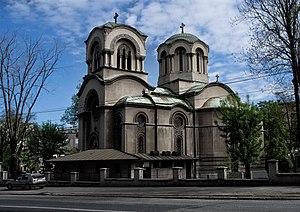
Cet article recense les monuments culturels du district de la Ville de Belgrade en Serbie.
L'église Saint-Alexandre-Nevski est une église orthodoxe serbe située à Belgrade, la capitale de la Serbie, dans la municipalité urbaine de Stari grad. Construite entre 1912 et 1929, elle est inscrite sur la liste des monuments culturels protégés de la République de Serbie et sur la liste des biens culturels de la Ville de Belgrade.
L'archevêché de Belgrade-Karlovci est une circonscription de l'Église orthodoxe serbe. Il a son siège à Belgrade. À sa tête se trouve le patriarche de Serbie Irénée.